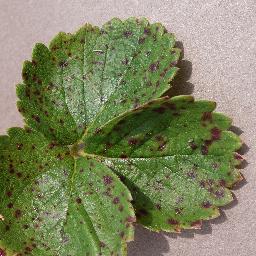
Label: Strawberry___Leaf_scorch